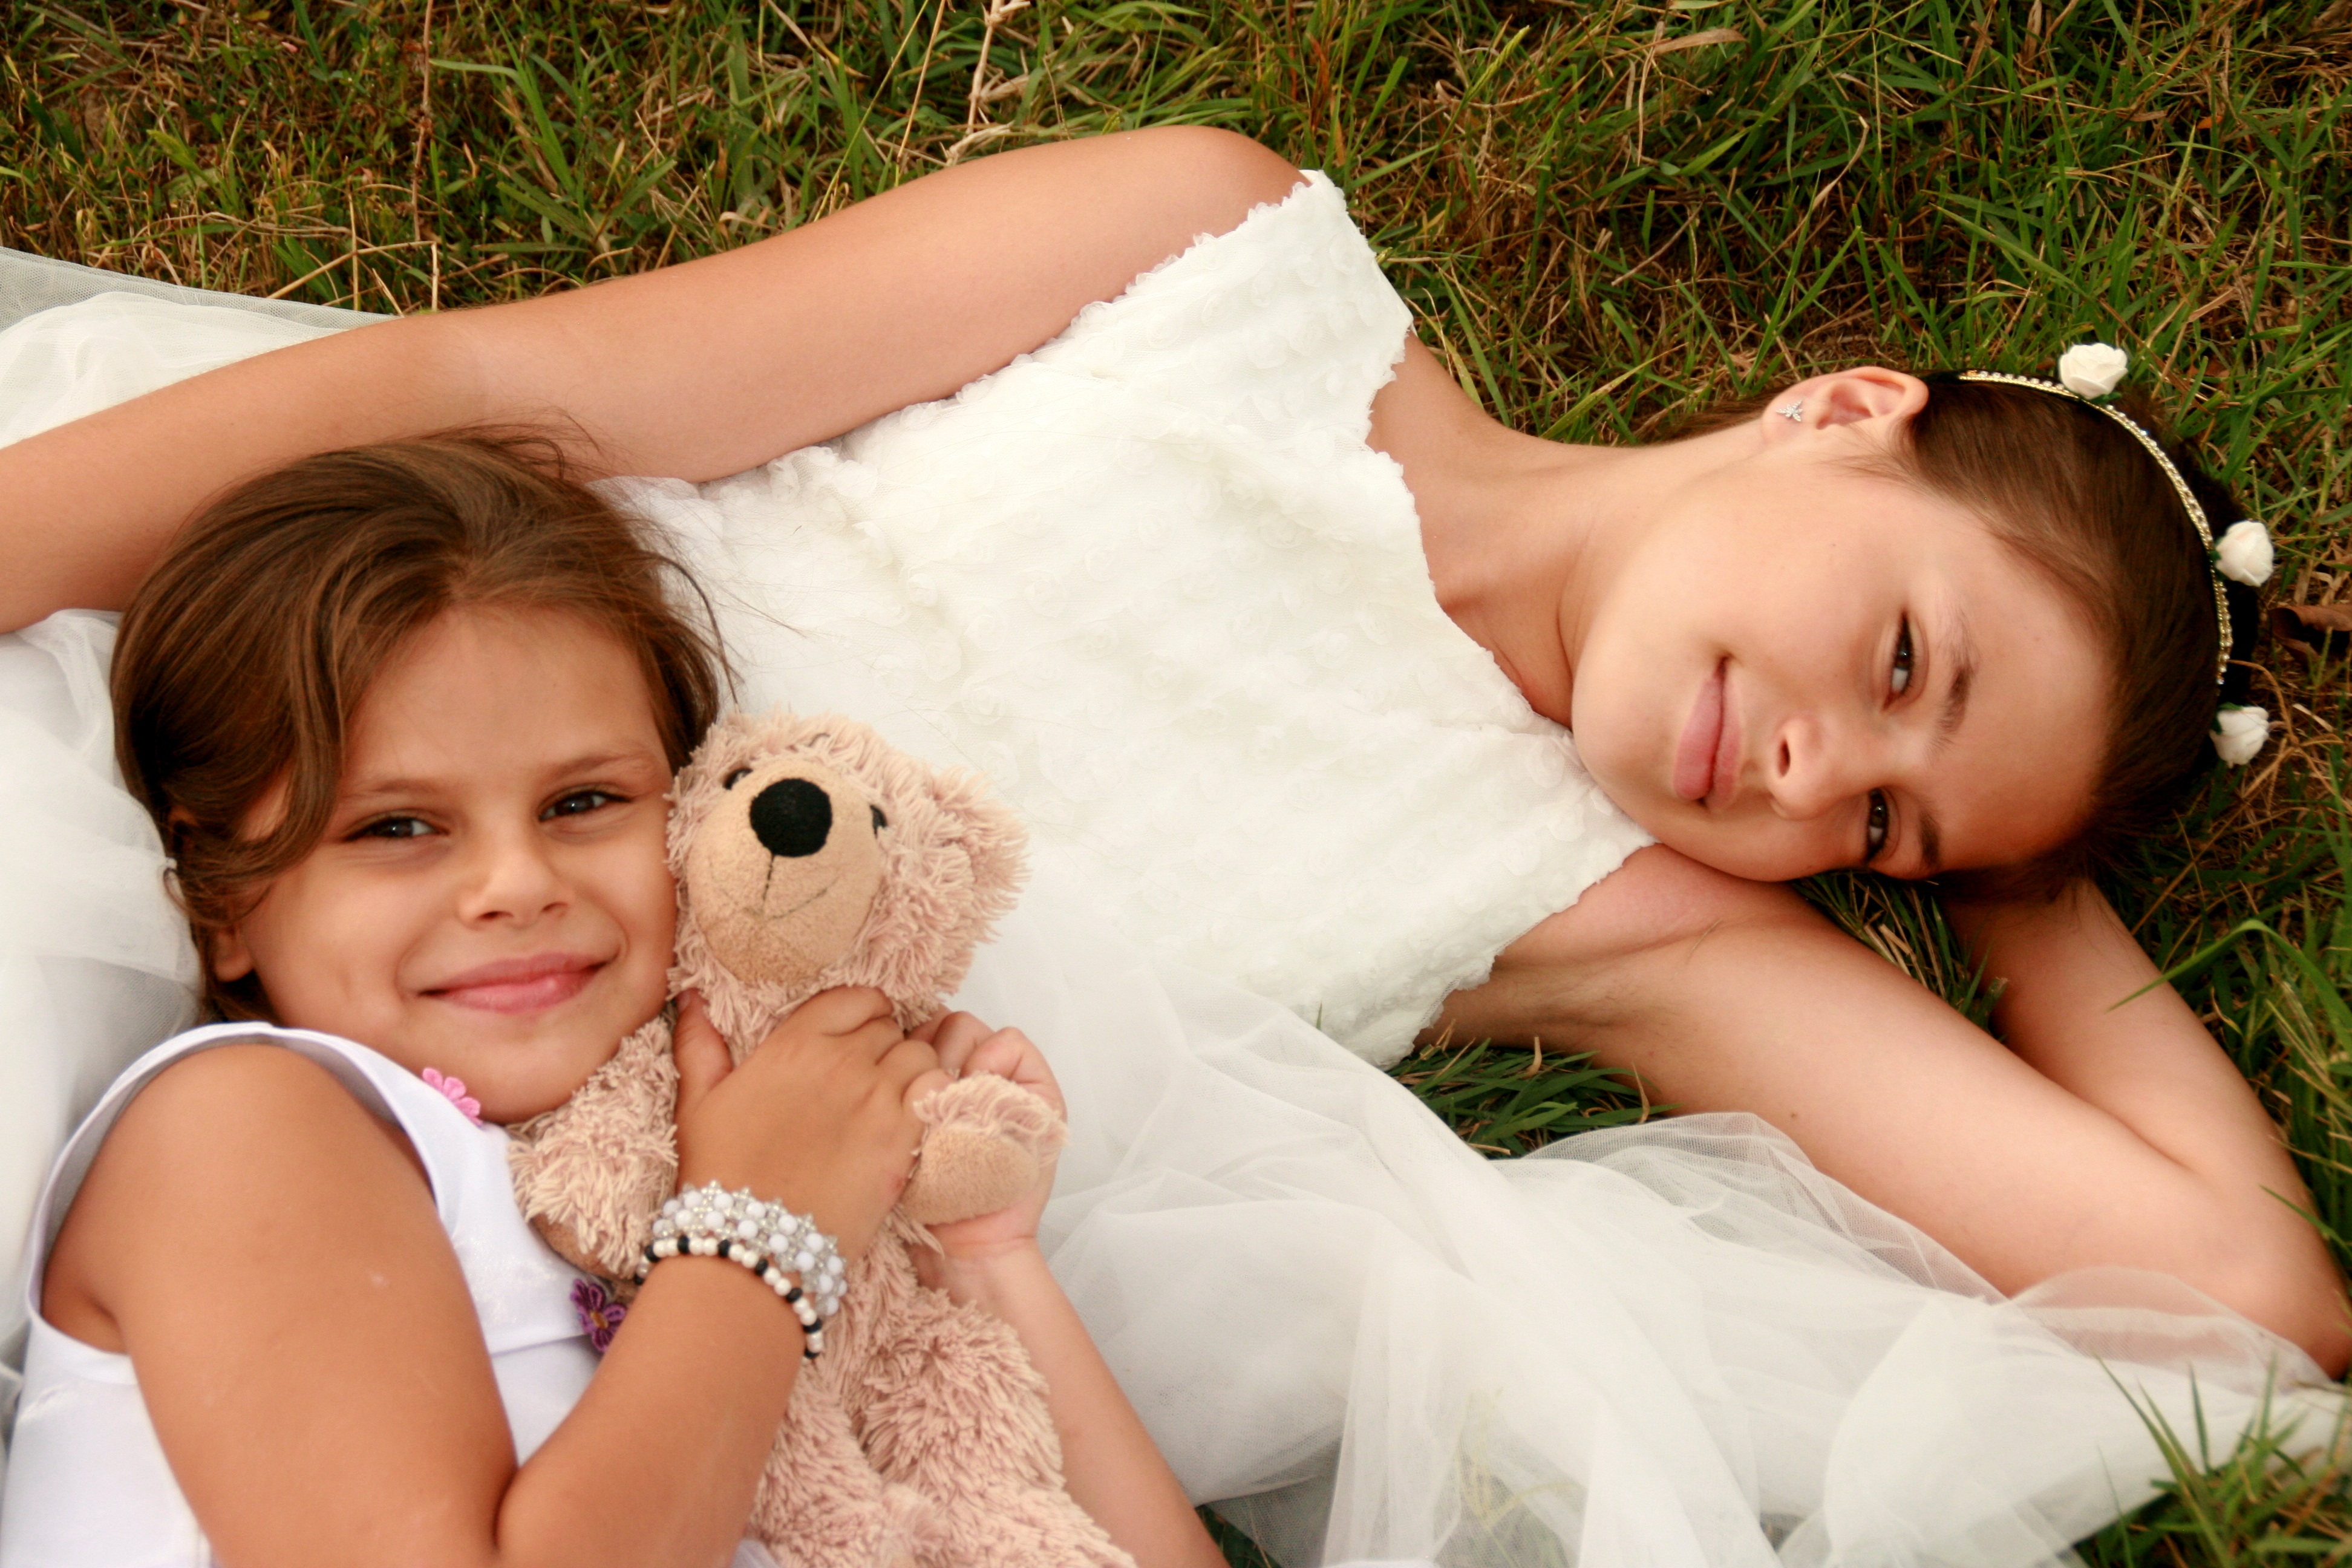
person, woman, white, love, child, bride, hug, dress, happiness, infant, sisters, portrait photography